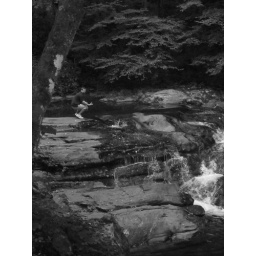
in black and white